Leaf spring

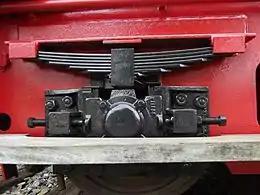
Leaf spring on a German locomotive built by Orenstein-Koppel and Lübecker Maschinenbau

The earliest known leaf springs began appearing on carriages in France in the mid-17th century in the form of the two-part elbow spring (as the illustrated example from Lisbon), and later migrated to England and Germany, appearing on the carriages of the wealthy in those countries around 1750. Dr. Richard Lovell Edgeworth was awarded three gold medals by the Society of English Arts and Manufacturers in 1768 for demonstrating the superiority of sprung carriages. By 1796, William Felton's "A Treatise on Carriages" showed that leaf springs were being marketed regularly by the late 18th century carriage industry.